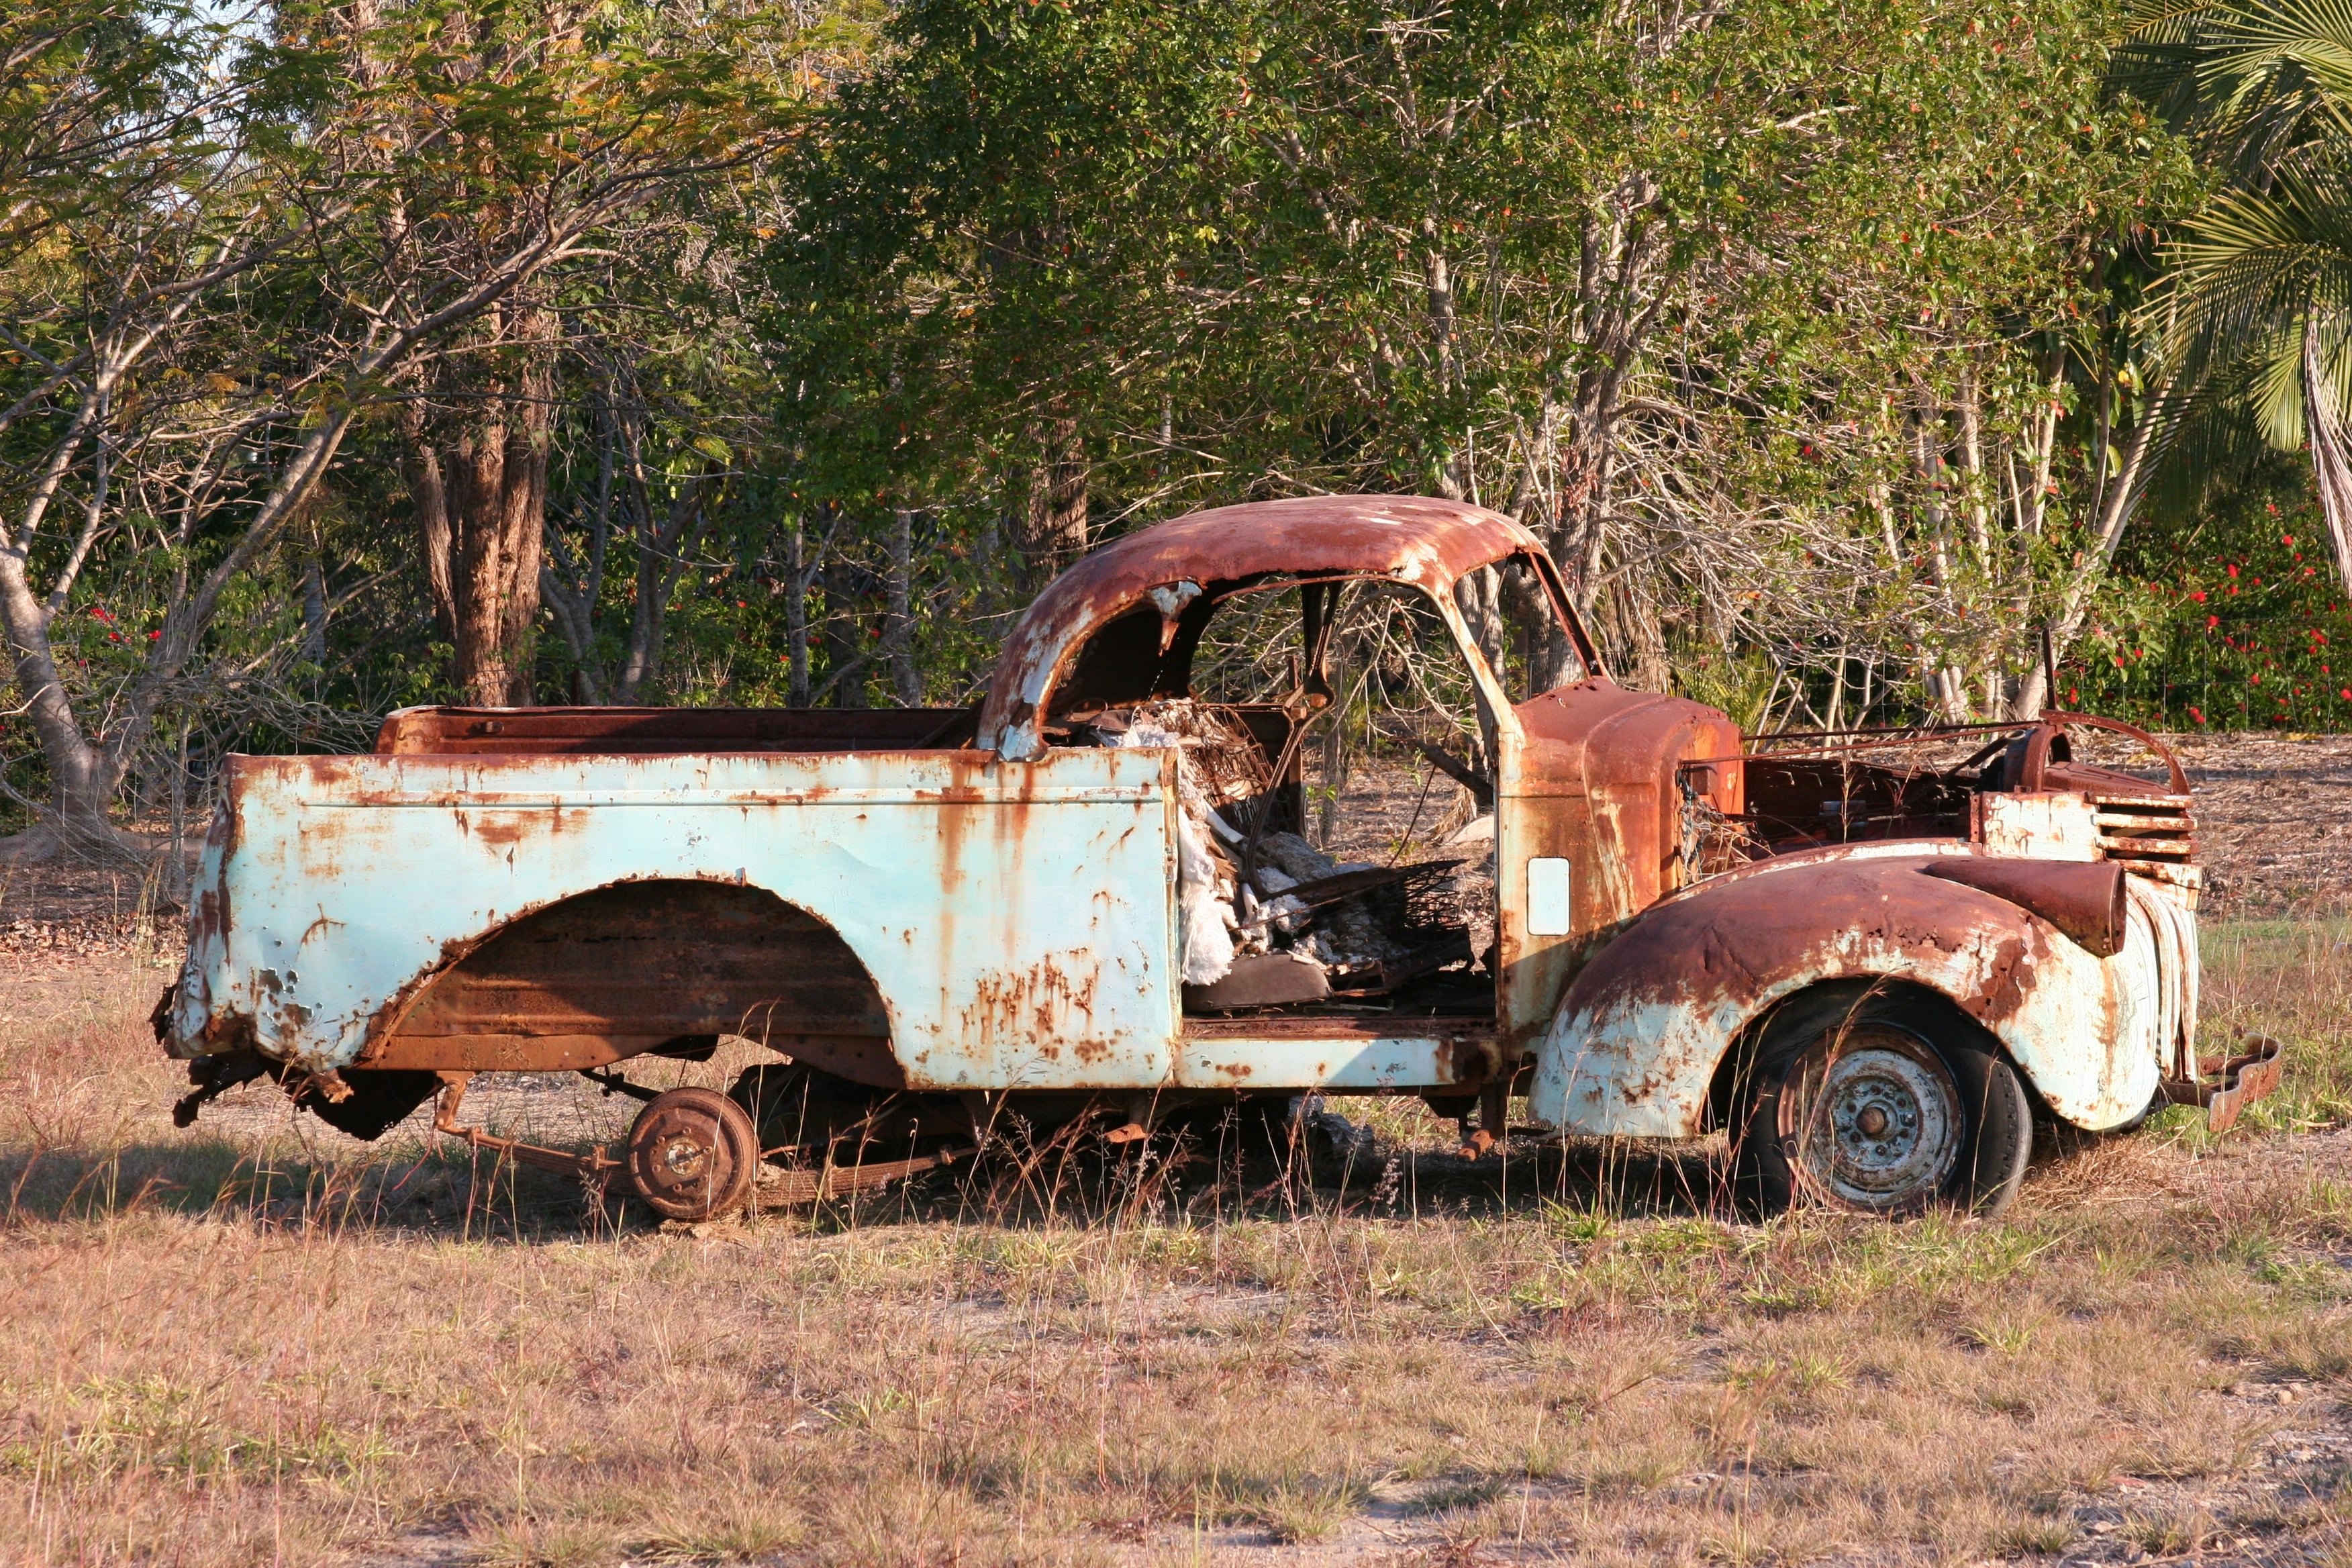
car, vintage, antique, automobile, old, transport, truck, vehicle, mud, broken, metal, abandoned, garage, junk, old car, weathered, vintage car, rusty, rusted, classic, damaged, wreck, antique car, off road vehicle, rusty car, off roading, rusty ute